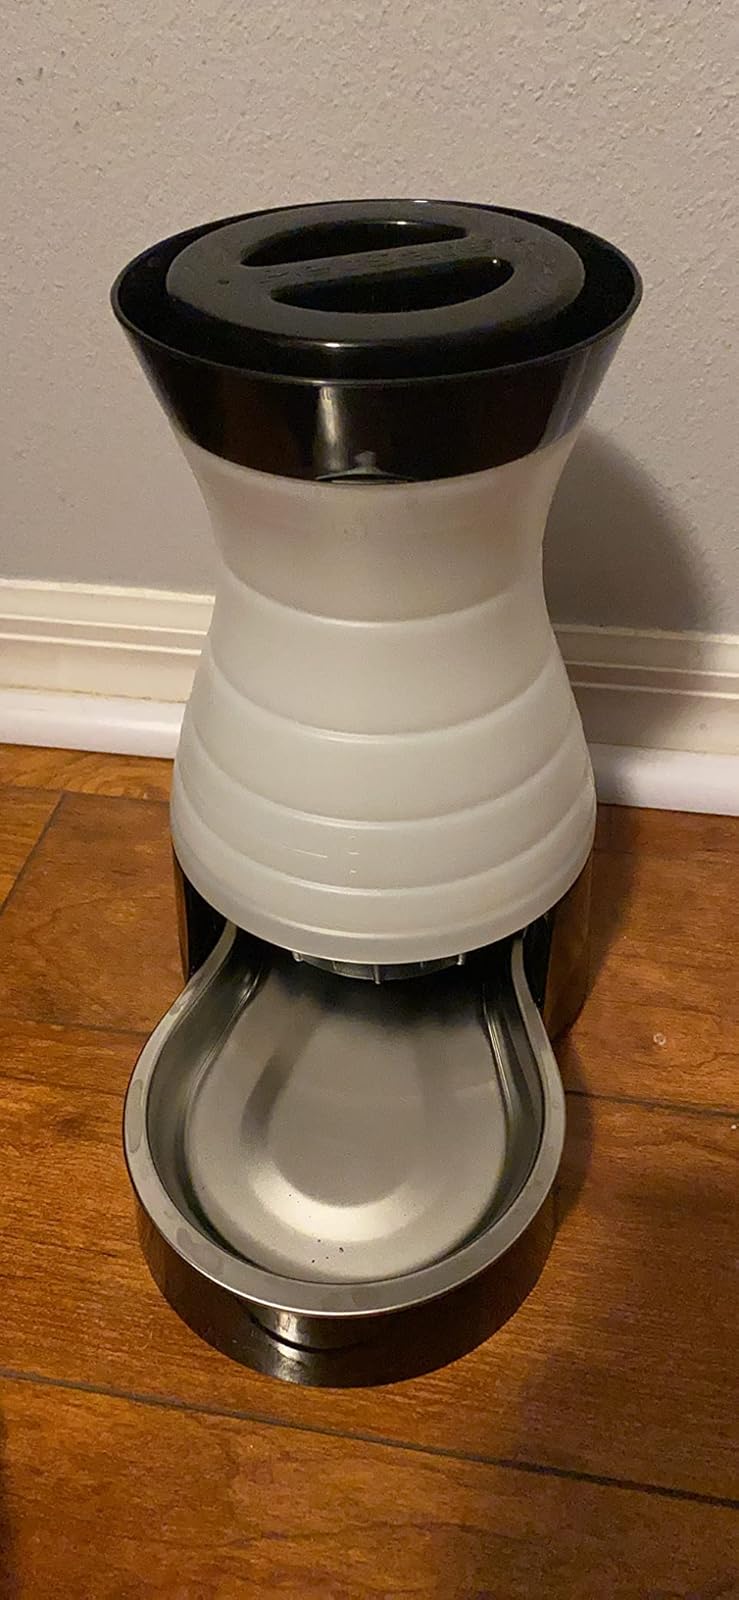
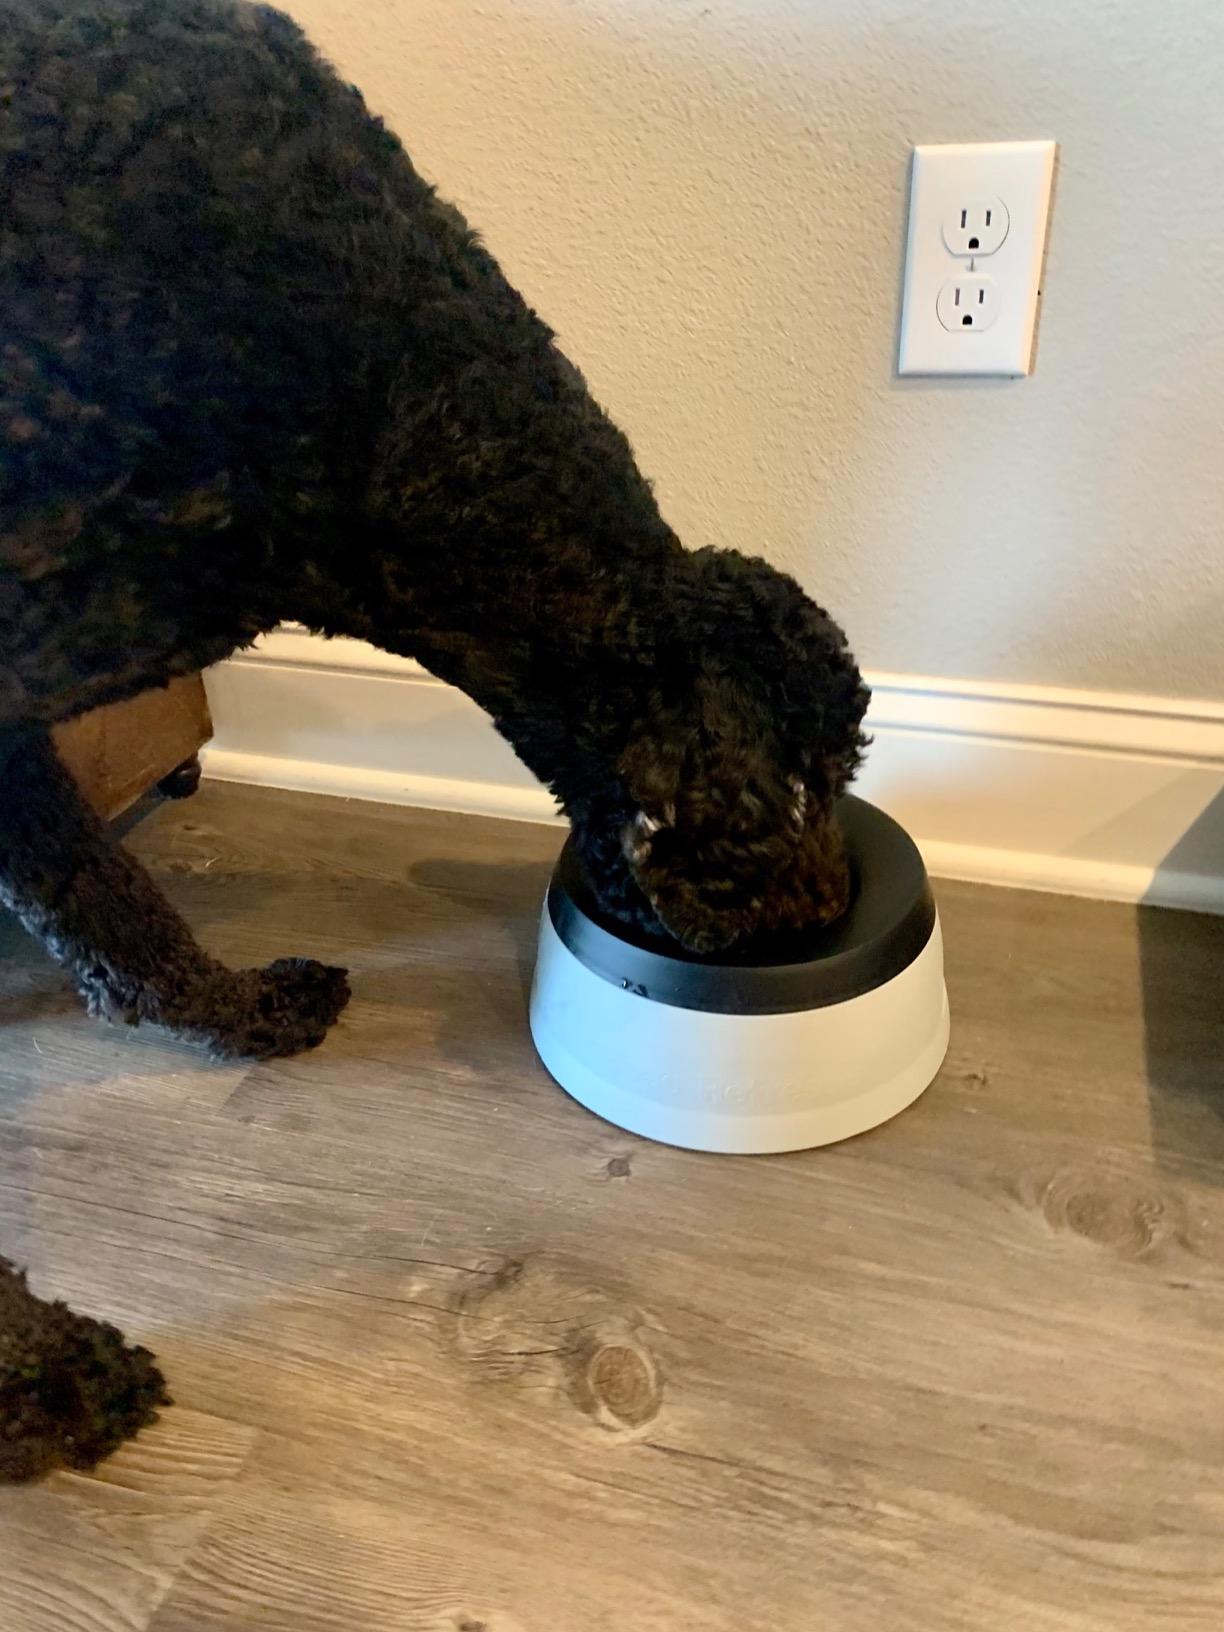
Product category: items_bowl
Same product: no